Hangar One (Moffett Federal Airfield)

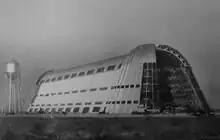
The hangar at its opening in 1933

Designed by German air ship and structural engineer Dr. Karl Arnstein, Vice President and Director of Engineering for the Goodyear Zeppelin Corporation of Akron, Ohio, in collaboration with Wilbur Watson Associates Architects and Engineers of Cleveland, Ohio, Hangar One is constructed on a network of steel girders sheathed with galvanized steel. It rests firmly upon a reinforced pad anchored to concrete pilings. The floor covers and can accommodate six American football fields. The airship hangar measures long and wide. The building has an aerodynamic architecture. Its walls curve inward to form an elongated approximate catenary form high. The clam-shell doors were designed to reduce turbulence when "Macon" moved in and out on windy days. The "orange peel" doors, weighing each, are moved by their own motors operated via an electrical control panel.